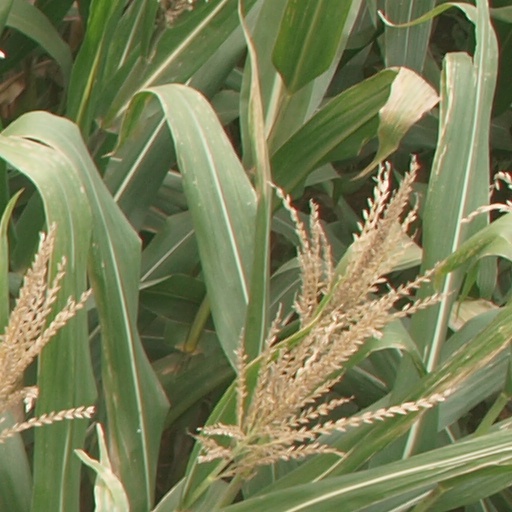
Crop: maize; corn